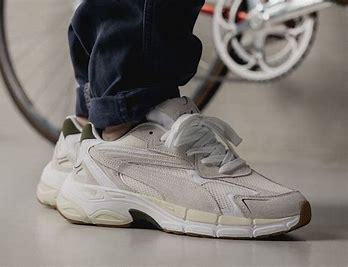
Brand: Puma
Model: Teveris Nitro